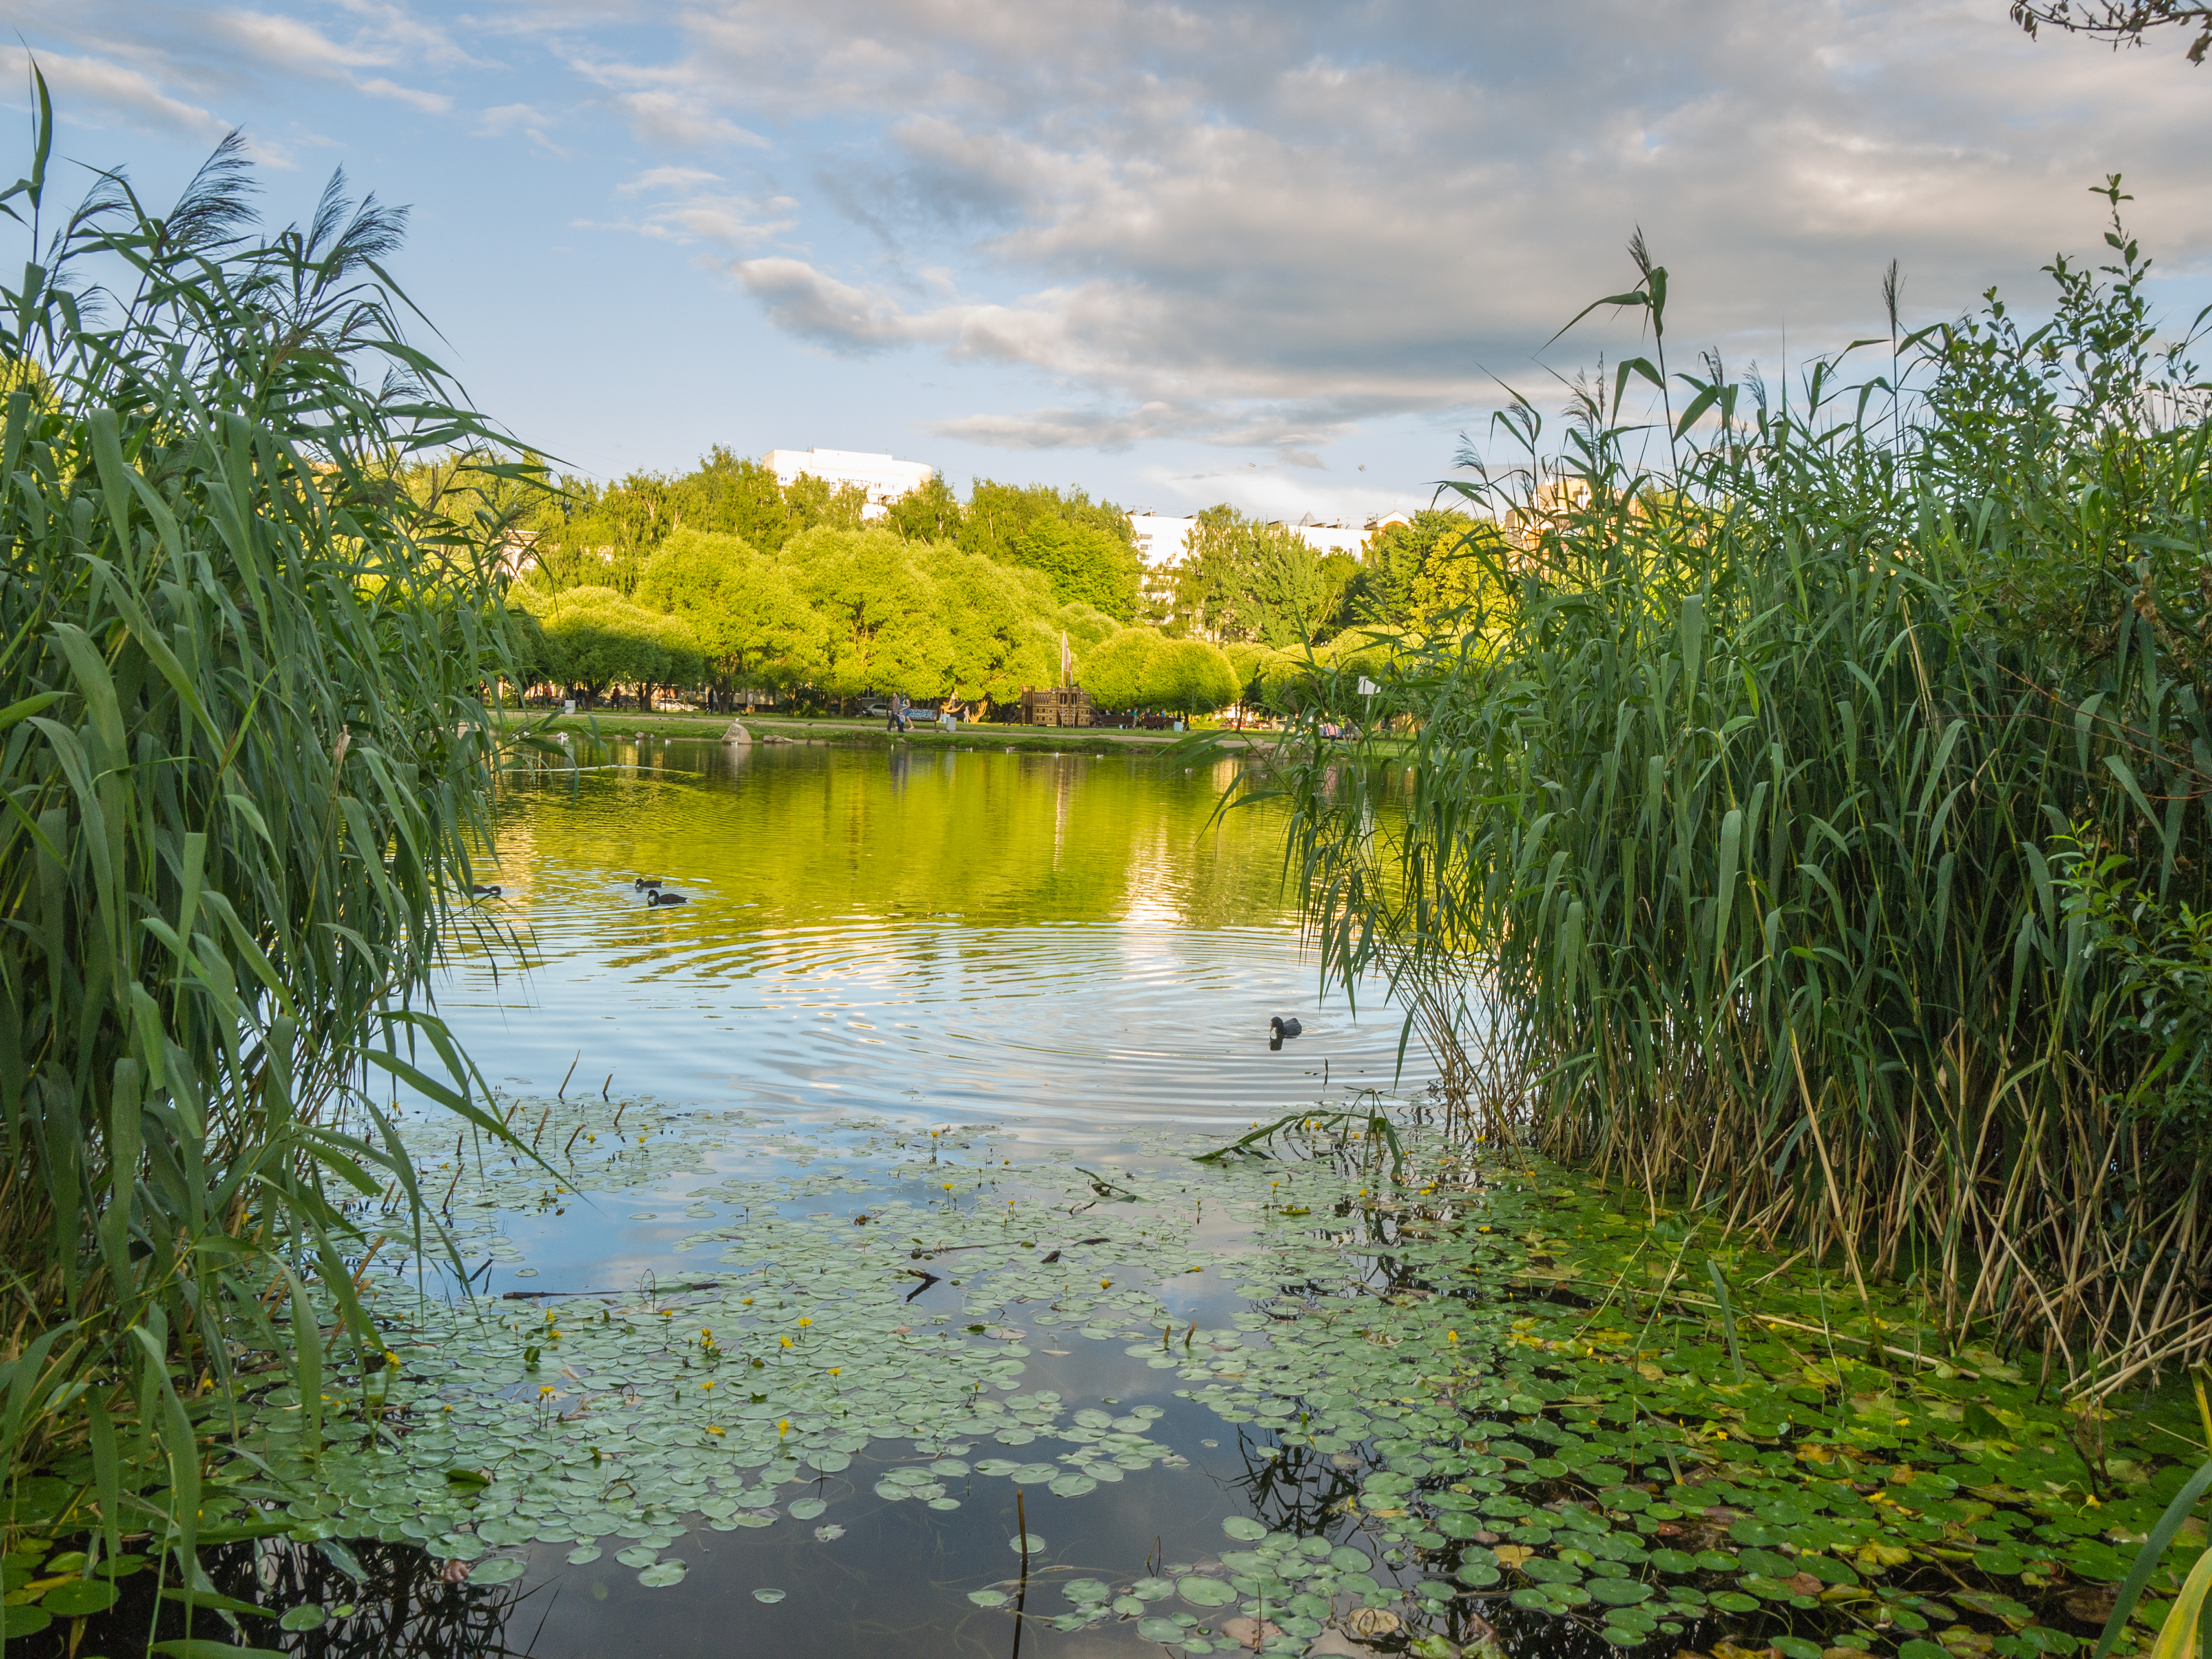
image, natural landscape, nature, water, vegetation, green, nature reserve, natural environment, Freshwater marsh, bank, marsh, grass, sky, wetland, reflection, pond, water resources, river, plant, watercourse, lake, tree, grass family, fen, swamp, landscape, phragmites, wildlife, sunlight, rural area, cloud, riparian forest, aquatic plant, meadow, grassland, fish pond, bayou, lacustrine plain, floodplain, bog, riparian zone, reservoir, wildflower, flower, water lily, fluvial landforms of streams, forest, prairie